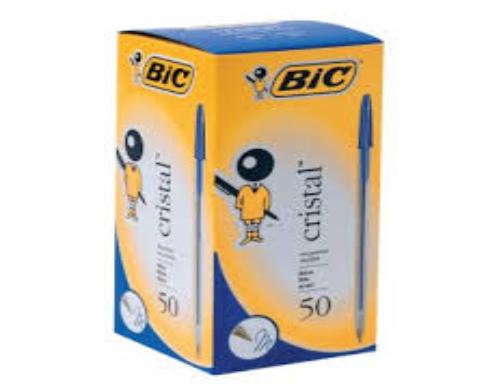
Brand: bic cristal
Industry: Necessities